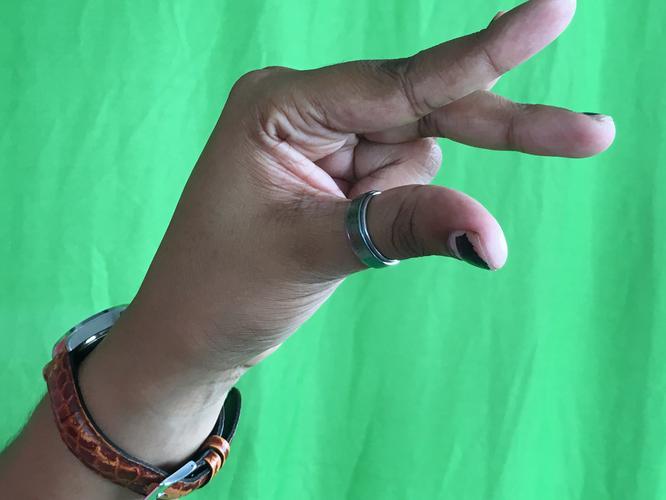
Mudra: Kangulam
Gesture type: single_hand